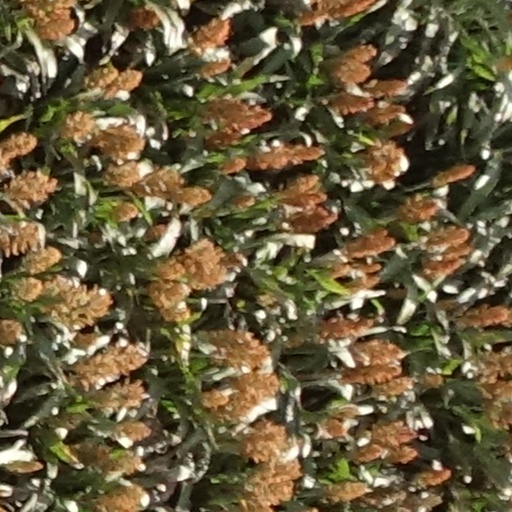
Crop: sorghum